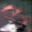
Label: deer